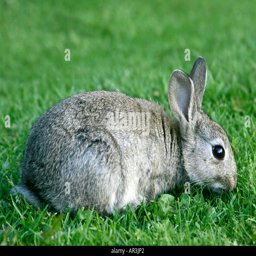
small grey rabbit in a field eating grass